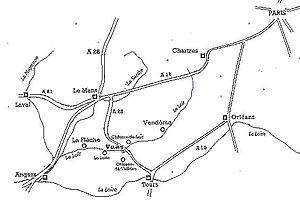
Plan de situation de Vaas
Vaas est une commune de France située dans le département de la Sarthe et la région des Pays de la Loire, peuplée de 1 510 habitants.